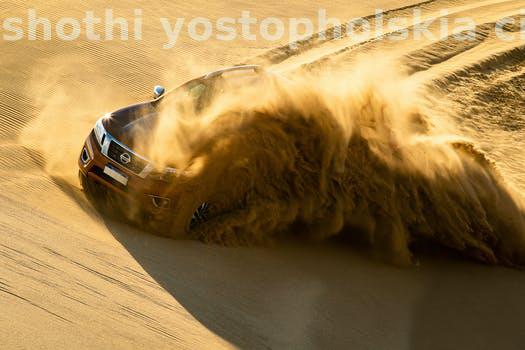
Label: Watermark